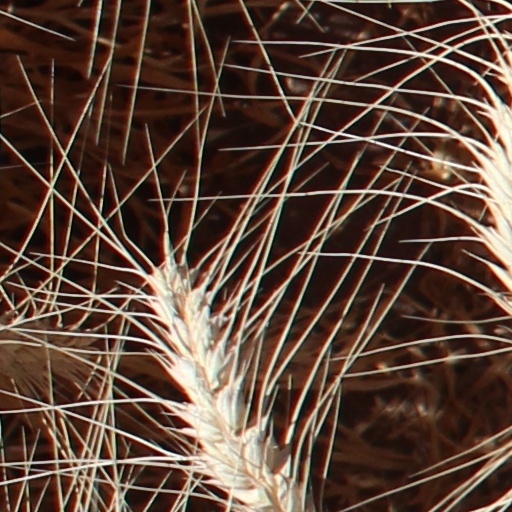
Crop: wheat